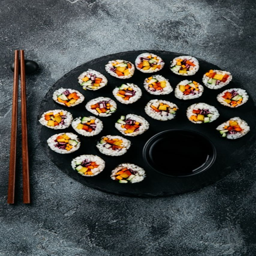
the world of vegan cuisine